Cavalry Division (Greece)

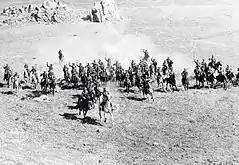
Greek cavalry in Asia Minor

This remained the case during the early stages of the Asia Minor Campaign as well. The Cavalry Brigade was re-established in June 1920, and participated in the major operations of the next two years. Finally, on 16 November 1921, the Cavalry Division was constituted as part of the Army of Asia Minor, with three cavalry regiments, under Major General Andreas Kallinskis-Roïdis. A fourth regiment was added in June 1922, but due to lack of horses its men fought on foot.